Ornithoptera richmondia

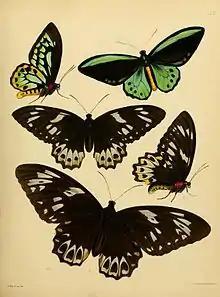
"Ornithoptera richmondia" figs. 1 and 2 The plate accompanied Gray's original description. The female "Ornithoptera euphorion" below (fig. 3) is much larger.

"O. richmondia" has never received an official IUCN classification (Collins & Morris, 1985), however Sands & Scott (1997) regarded it to satisfy the "vulnerable" category because of habitat loss across its former range. Currently, it is considered not of concern in New South Wales and low risk (least concern) in Queensland (Sands & New, 2002). This species was previously more abundant than it is now, especially in Queensland, with Illidge (1927) noting the species to be common in Brisbane in the early 1900s.